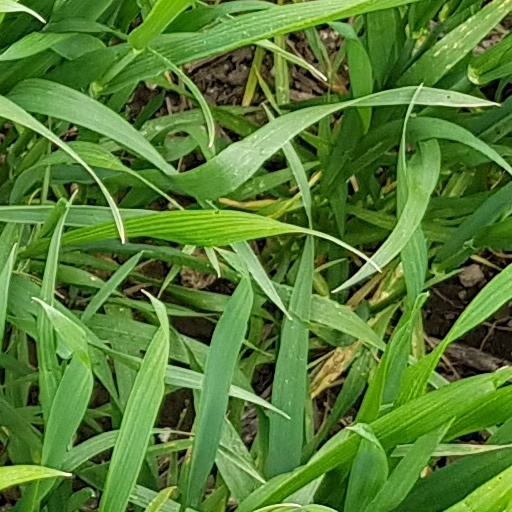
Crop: wheat